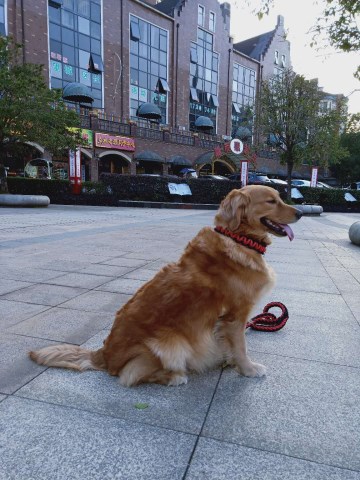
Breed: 5355-n000126-golden_retriever